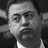
Emotion: sad